Shiga, Shiga

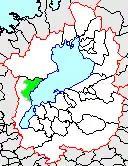

In 2003, the town had an estimated population of 21,964 and a density of . The total area was .